Roman Republican governors of Gaul

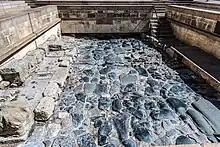
A section of the Via Domitia on display in modern Narbonne (ancient "Narbo")

The Roman takeover of Cisalpine Gaul, or "Gaul on this side of the Alps," was a gradual process of long duration. "It was in Liguria, in the Celtic lands of the Po Valley, and in Venetia and Histria," notes Fergus Millar in his classic essay "The Political Character of the Classical Roman Republic, 200–151 B.C.," "that the Romans of this period exhibited a consistent and unremitting combination of imperialism, militarism, expansionism, and colonialism." Although sources for much of the period are sketchy, with the exception of Polybius, it becomes nearly impossible to argue that Rome acted only defensively: "Rome's wars in the north of the Italian peninsula"—not only against the Gauls, but the Etruscans and the Italic peoples—"were largely of her own devising." Provincial assignments and military actions involving Liguria, Venetia, and Istria (Histria) are included in the table below when related directly to Gaul.